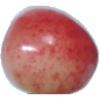
Label: cherry_rainier